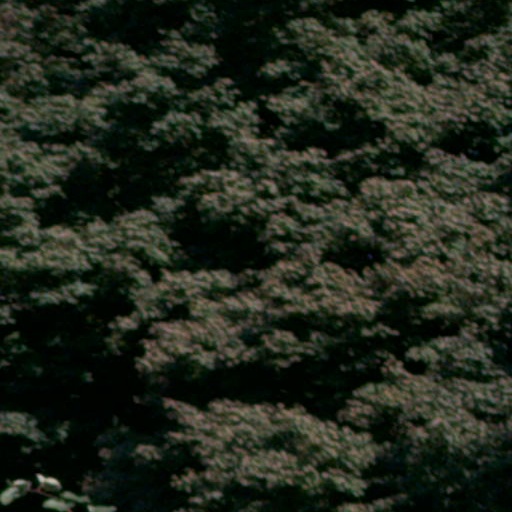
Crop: cassava